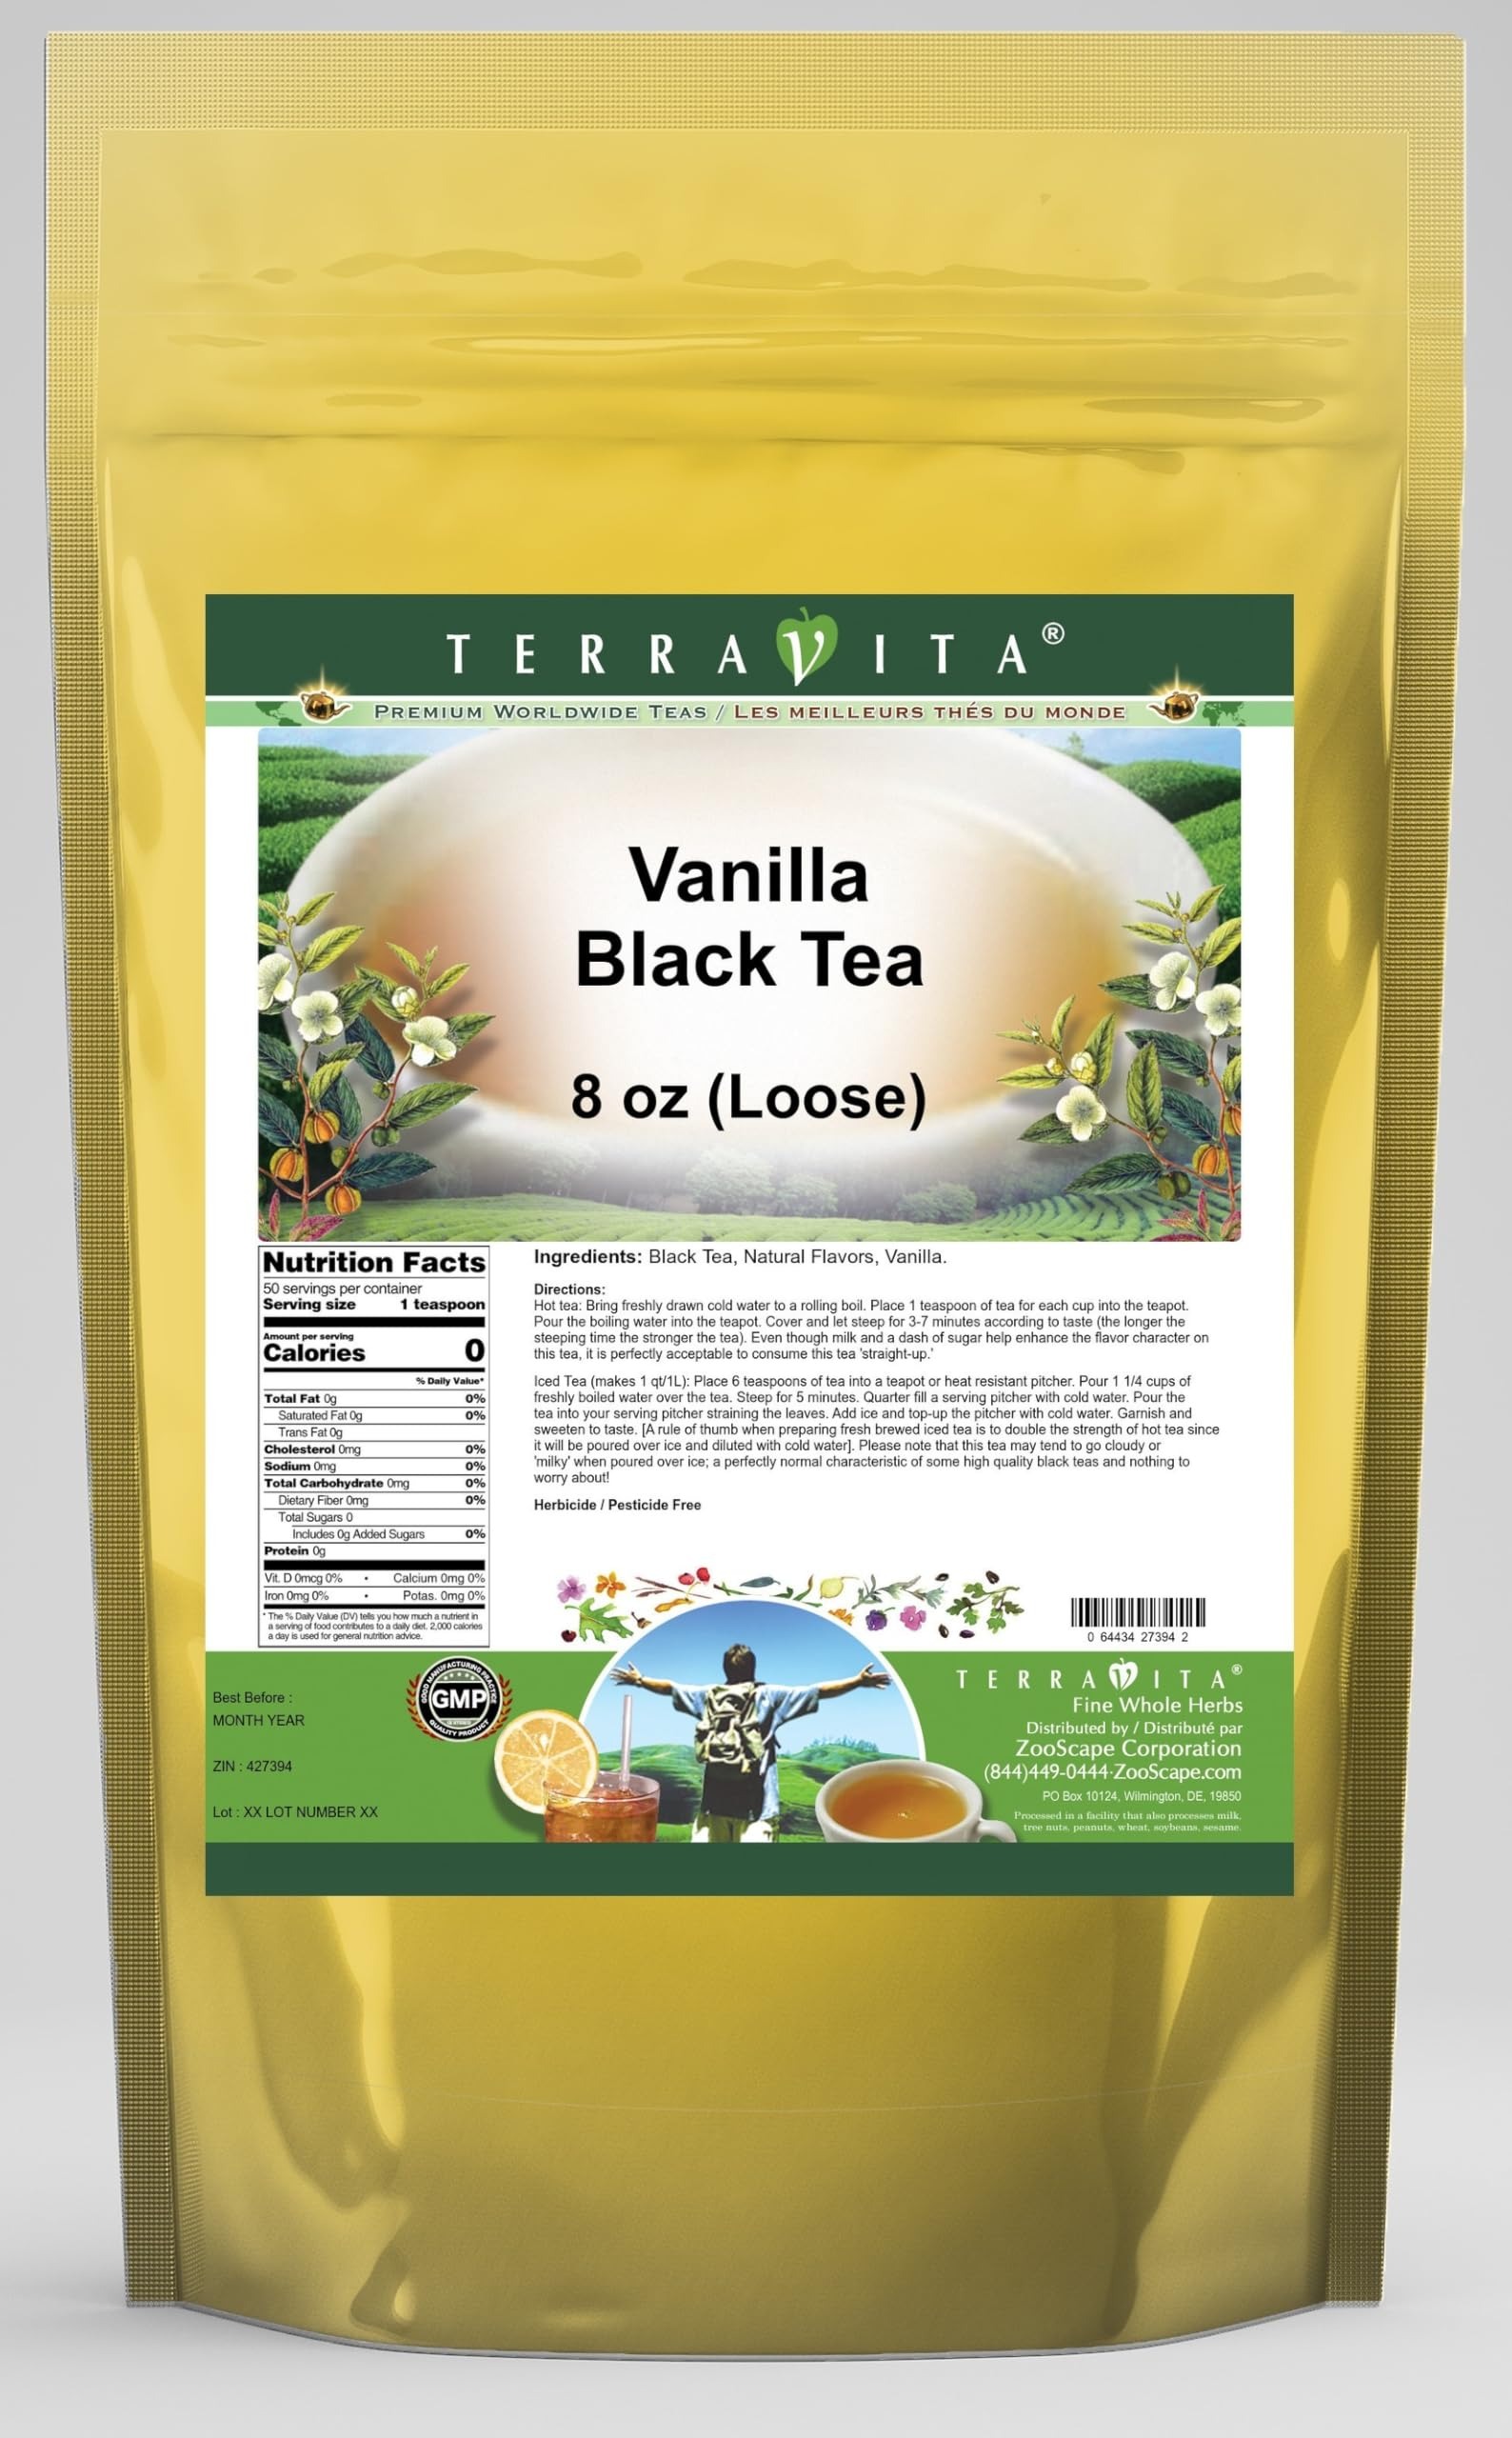
Item Name: Vanilla Black Tea (Loose) (8 oz, ZIN: 427394) - 2 Pack
Bullet Point 1: Vanilla is an extraordinary flavor that is full of mystery and elusiveness that is often taken for granted. Undoubtedly one of life little secrets, widely used in health concoctions to make them more palatable. Vanilla is the only edible fruit of the orchid family, likely the world's largest flowering genus. There are two types of vanilla that may be used for commercial purposes - Honeydew and Tahitian. It is the worlds most labor intensive agricultural crop, taking up to three years after the
Bullet Point 2: No fillers.
Bullet Point 3: Manufacturer: TerraVita
Bullet Point 4: Size: 8 oz
Bullet Point 5: Loose Leaf Black Tea - Packed in a convenient upright pouch!
Product Description: Vanilla is an extraordinary flavor that is full of mystery and elusiveness that is often taken for granted. Undoubtedly one of life little secrets, widely used in health concoctions to make them more palatable. Vanilla is the only edible fruit of the orchid family, likely the world's largest flowering genus. There are two types of vanilla that may be used for commercial purposes - Honeydew and Tahitian. It is the worlds most labor intensive agricultural crop, taking up to three years after the vines are planted, before the first flowers appear. - Vanilla has a long history of robbery and intrigue as it is very expensive and highly prized and in growing countries it is not uncommon for vanilla rustling to occur. As there are about 150 varieties of vanilla, it is certainly a flavoring agent that is suited to one's personal tastes. - We only use high grown Ceylon tea from estates more than 5500 feet above sea level; We only use natural flavors, giving a clean true taste with no chemical aftertaste - Hot tea brewing method: Bring freshly drawn cold water to a rolling boil. Place 1 teaspoon of tea for each cup into the teapot. Pour the boiling water into the teapot. Cover and let steep for 3-7 minutes according to taste (the longer the steeping time the stronger the tea). Even though milk and a dash of sugar help enhance the flavor character on this tea, it is perfectly acceptable to consume this tea &quot;straight-up.&quot; - Iced tea brewing method (to make 1 liter/quart): Place 6 teaspoons of tea into a teapot or heat resistant pitcher. Pour 1 1/4 cups of freshly boiled water over the tea. Steep for 5 minutes. Quarter fill a serving pitcher with cold water. Pour the tea into your serving pitcher straining the leaves. Add ice and top-up the pitcher with cold water. Garnish
Value: 16.0
Unit: Ounce

Price: 45.48